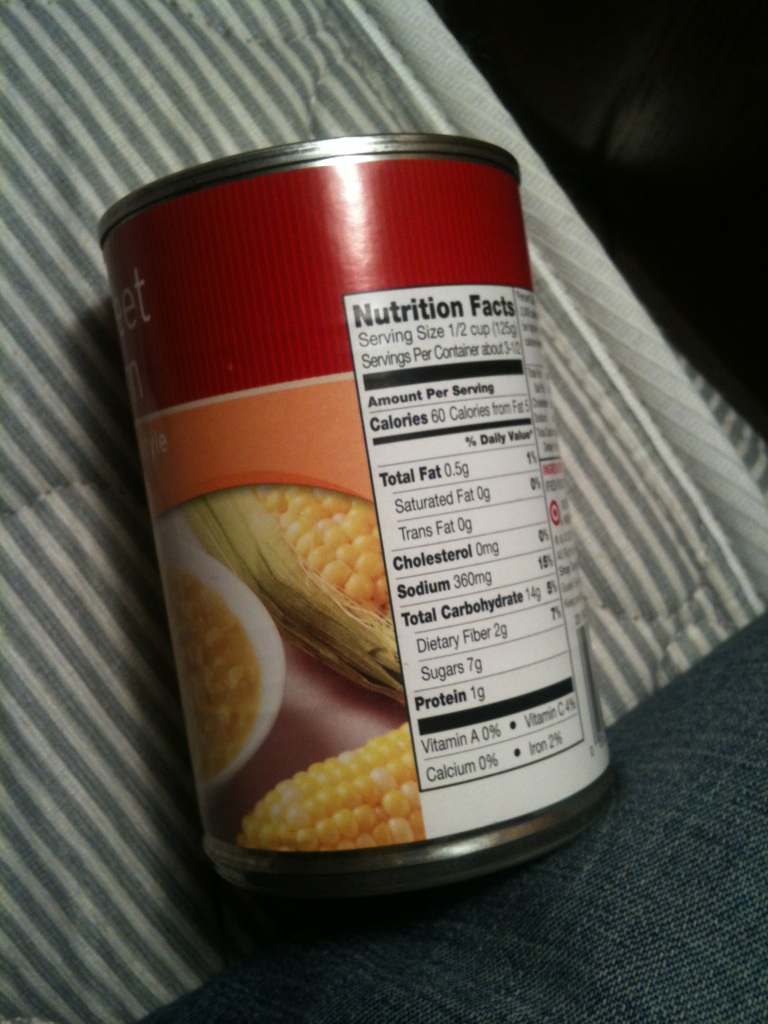Question: What is in this can?
Answer: corn